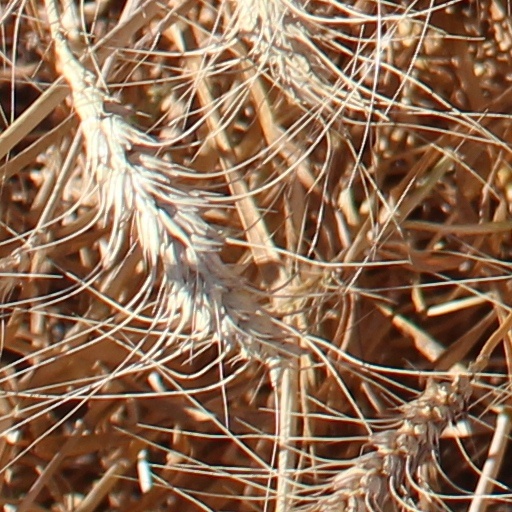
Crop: wheat